Cervélo

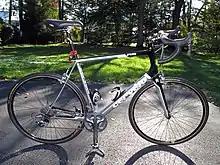
2010 Cervélo RS road bike

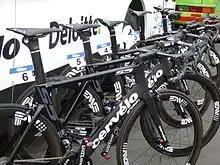
Cervélo bicycles, used by the cycling team, at the 2016 Tour of Britain.

Cervélo Cycles Inc. is a manufacturer of racing and track bicycles. Cervélo uses CAD, computational fluid dynamics, and wind tunnel testing at a variety of facilities including the San Diego Air and Space Technology Center, in California, US, to aid its designs. Frame materials include carbon fibre. Cervélo currently makes 5 series of bikes: the C series and R series of road bikes, the latter featuring multi-shaped, "Squoval" frame tubes; the S series of road bikes and P series of triathlon/time trial bikes, both of which feature airfoil shaped down tubes; and the T series of track bikes. In professional competition, cyclists have ridden Cervélo bicycles to victory in all three of road cycling's grand tours: the Tour de France; the Giro d'Italia; and the Vuelta a España. In 2023, Cervélo achieved a historic sweep of all three grand tours in a single year.